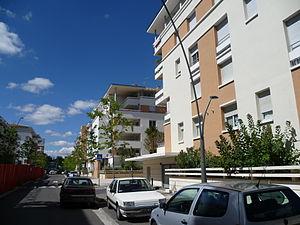
La rue Ticky Holgado à Toulouse.
Cet article présente une liste des voies de Toulouse, ville française, chef-lieu du département de Haute-Garonne et siège de la préfecture de la région Occitanie.